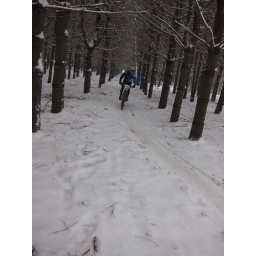
Winter mountain bike racing in Leesburg, VA